2002 Tour de France

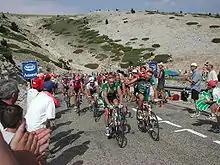
Riders on the way to Mont Ventoux on the fourteenth stage

The Prologue was won by Lance Armstrong with Laurent Jalabert and Raimondas Rumšas coming in 2nd and 3rd respectively. Armstrong and his incredibly dominant US Postal team were not concerned with defending the Yellow Jersey in the early flat stages and it changed hands a few times. First it went to Rubens Bertogliati who wore it during Stage 2 and Stage 3, where Robbie McEwen defeated Erik Zabel in the sprint gaining enough time for the latter to wear the maillot jaune in Stage 4, which was a Team Time Trial. Team ONCE–Eroski won the TTT and their rider Igor González de Galdeano took over the overall lead. At this point in the Tour all of the Top 10 overall riders were either members of team ONCE or US Postal Cycling Team, but with two more ITT's and the Mountain stages to come this meant nothing as far as the overall standings, although it did make clear the fact that these two teams were in command within the Peloton.